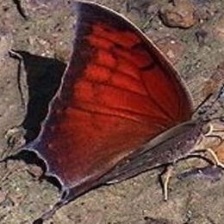
Species: TROPICAL LEAFWING